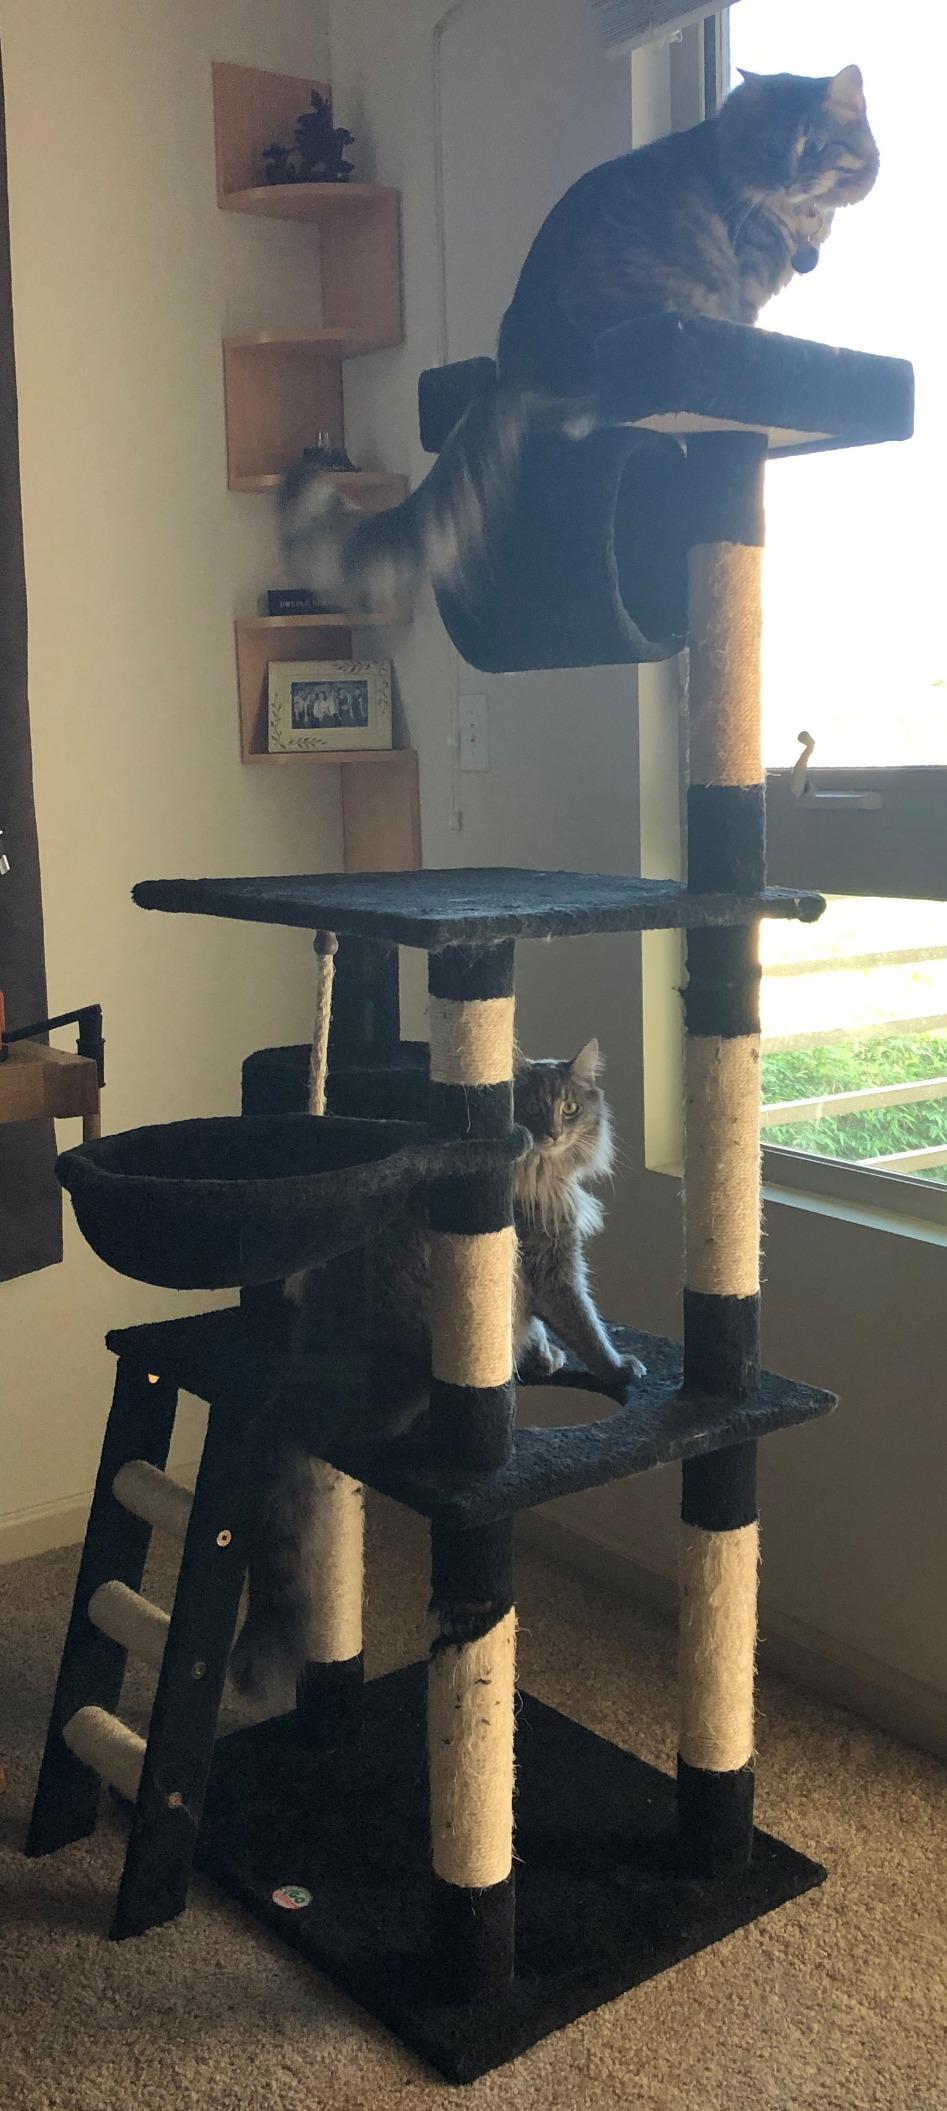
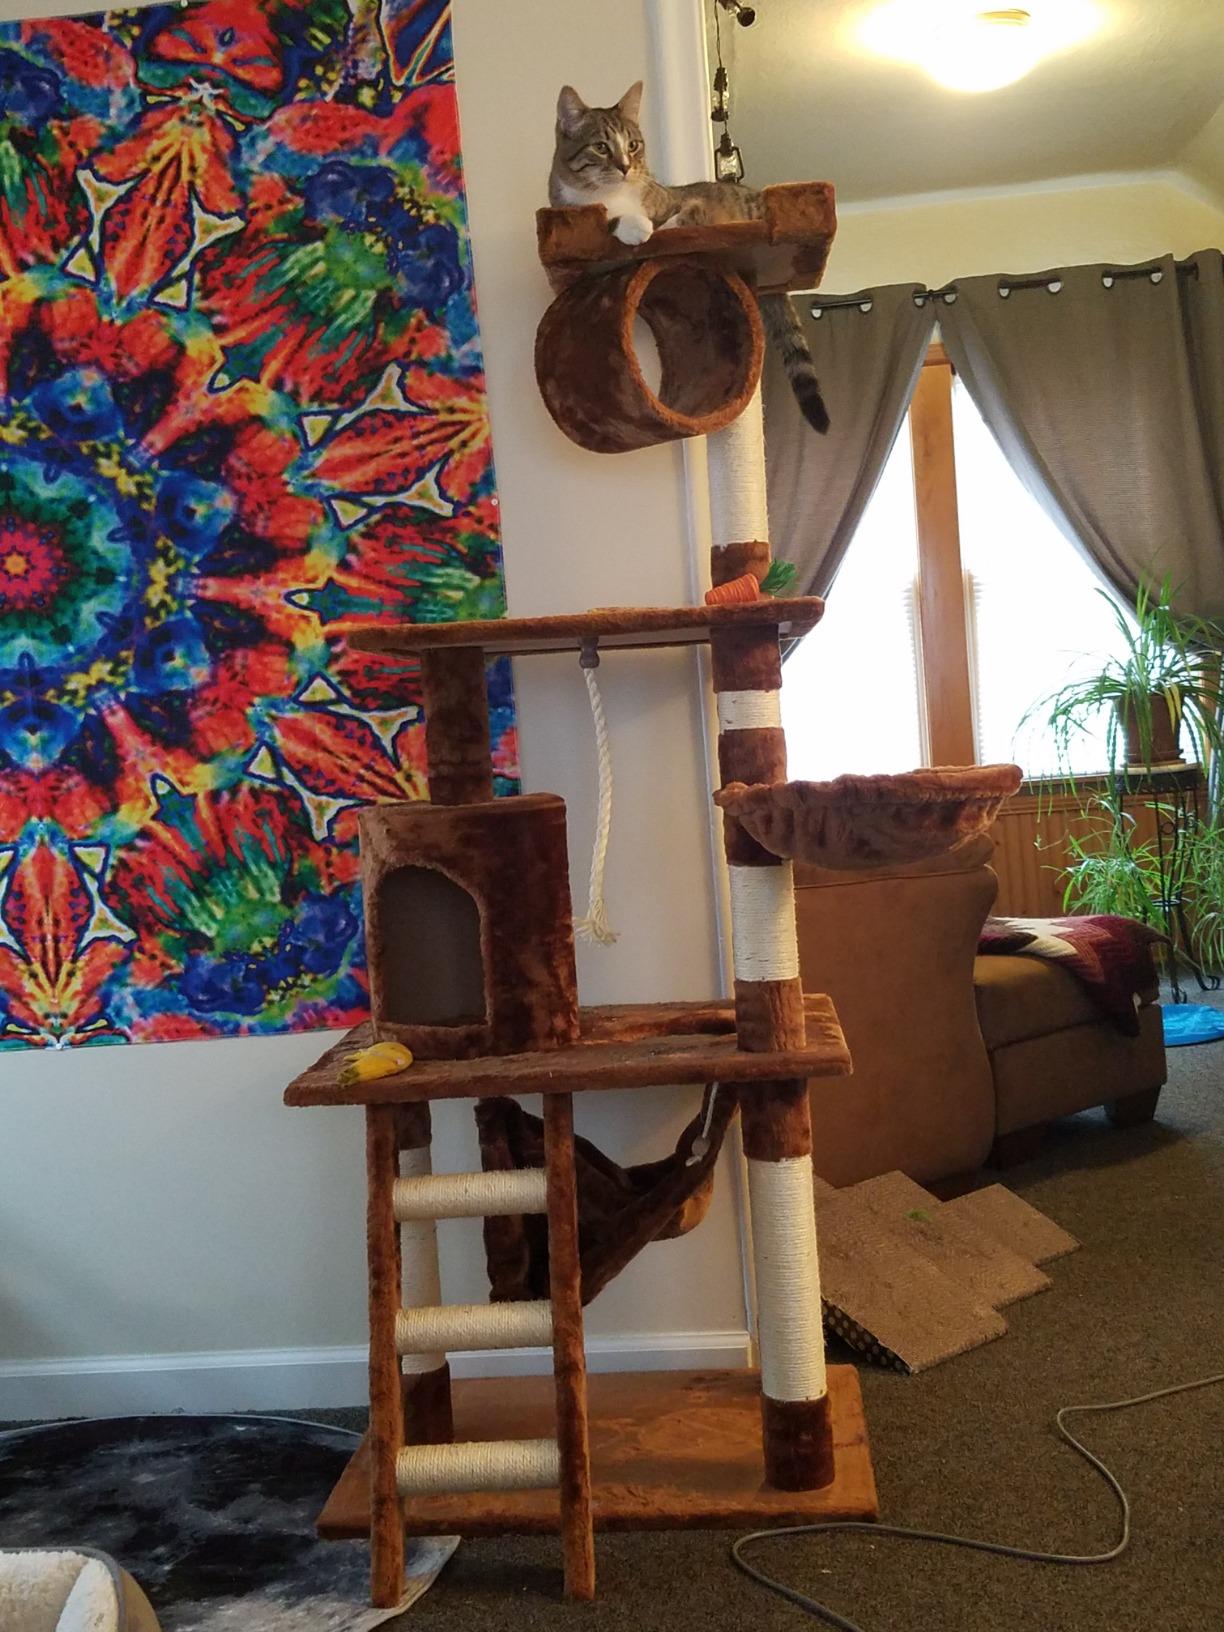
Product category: items_cat tree
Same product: no